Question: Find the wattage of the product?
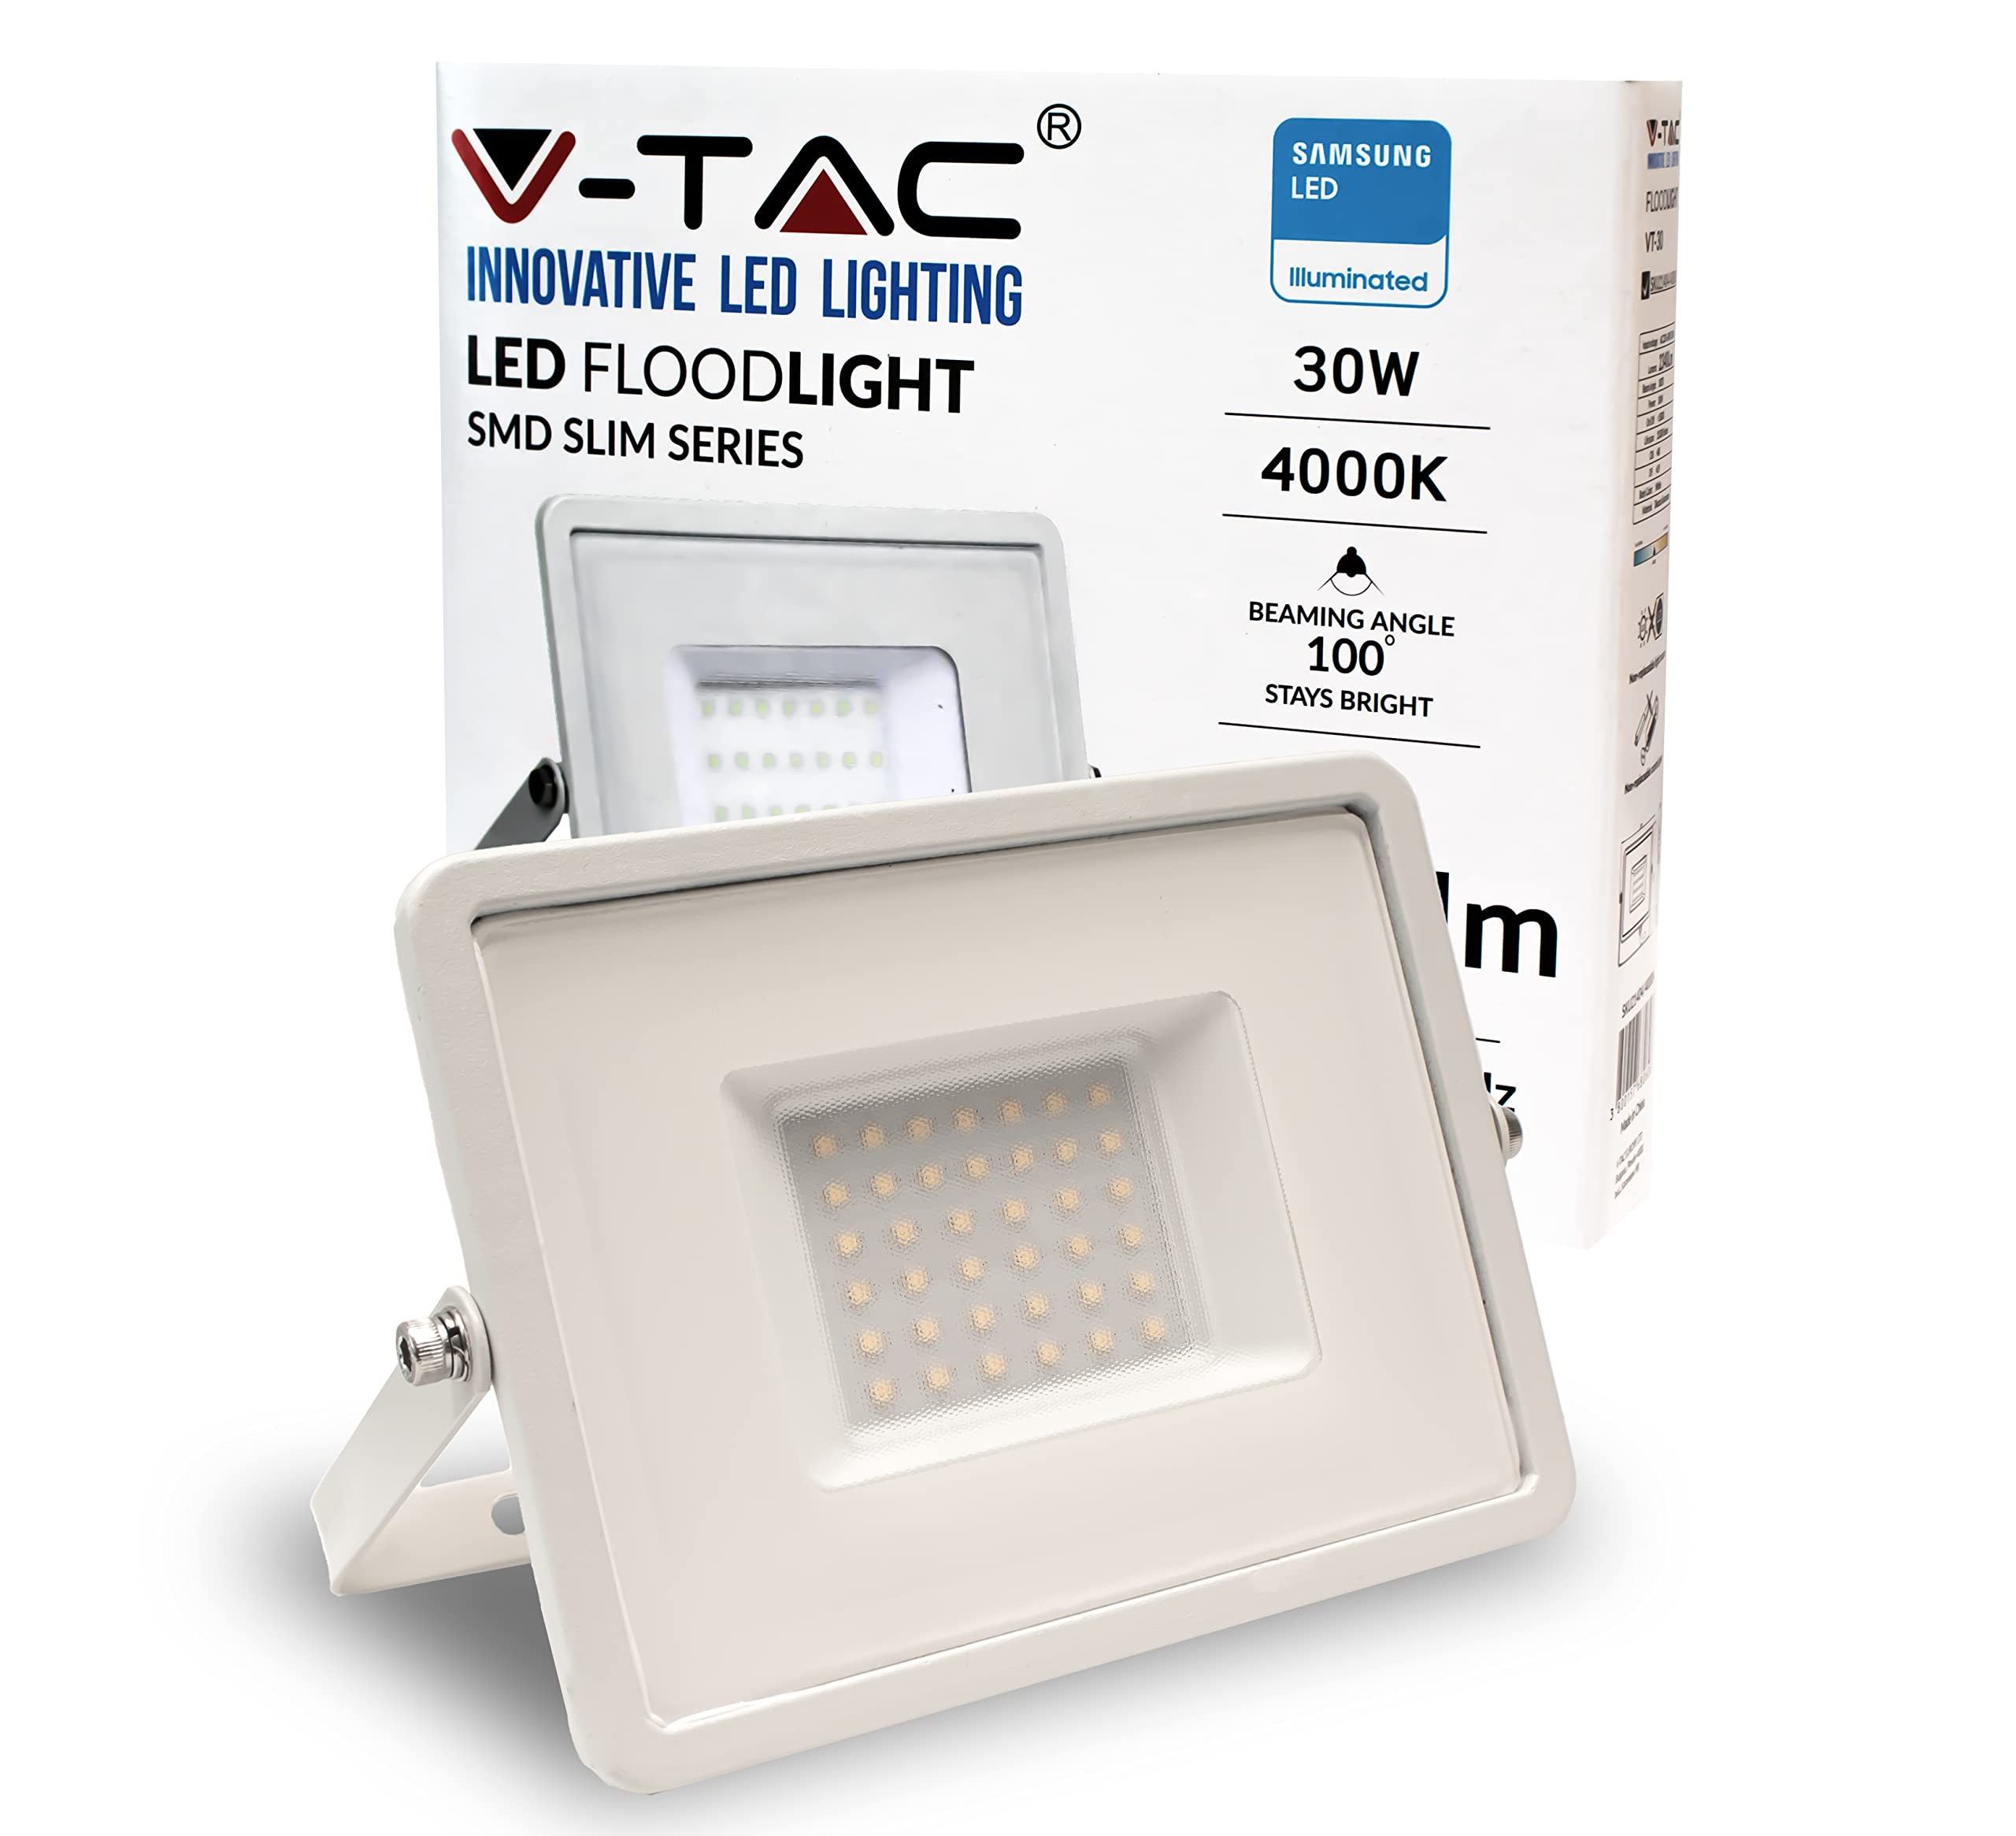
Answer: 30.0 watt